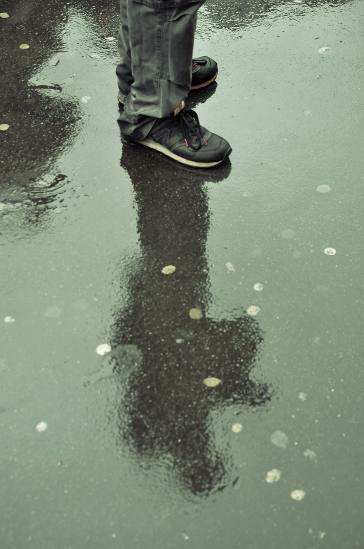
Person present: No